Pascal Engel

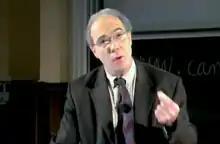
Pascal Engel in 2000

Pascal Engel (born 1954) is a French philosopher, working on the philosophy of language, philosophy of mind, epistemology and philosophy of logic. He was a professor of philosophy of logic at the . He currently works at the University of Geneva, where he collaborates with, among others, Kevin Mulligan. He is a member of Institut Nicod.